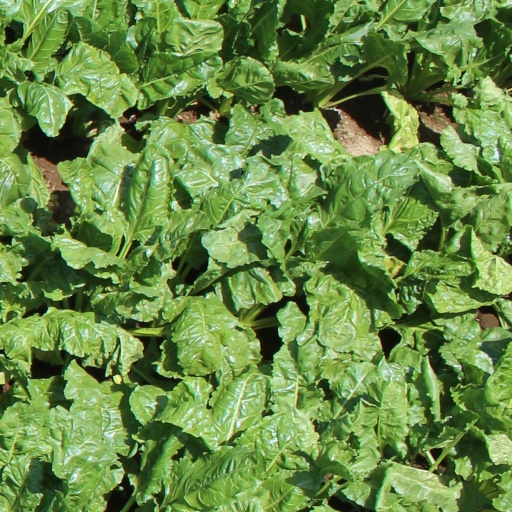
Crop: sugar beet